Etchū-Miyazaki Station

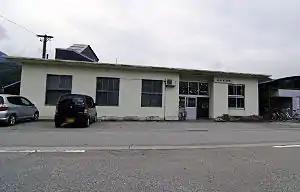
Etchū-Miyazaki Station in September 2011

is a railway station on the Ainokaze Toyama Railway Line in the town of Asahi, Toyama Prefecture, Japan, operated by the third-sector railway operator Ainokaze Toyama Railway.